Trigo Fire

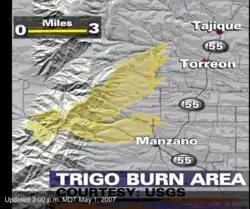
USGS map of the Trigo Fire as of 1 May 2008

The Trigo Fire was a disastrous wildfire in New Mexico, United States of America that occurred during April and May 2008. It affected the communities of Manzano, Torreon and Tajique, burned 59 homes and over . The fire was discovered the morning of 15 April 2008, approximately ten miles east of Belen, and had already burned some on the western slopes of the Manzano Mountains. The fire was 100% contained on 11 May 2008 and the last smoke sighted and extinguished was on 22 May. The US Forest Service said that the fire would not be completely out until snow blanketed the area in December.